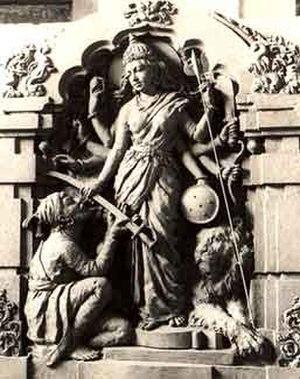
Dans l'hindouisme, Bhâvanî est l'une des formes de Devî, la Grande Déesse, présentée le plus souvent comme épouse ou parèdre de Bhâva, aspect bienveillant de Shiva. Bhâvanî signifie en sanskrit celle qui donne l'existence ou celle qui assure le bien-être.